Apollo Theatre (Oberlin, Ohio)

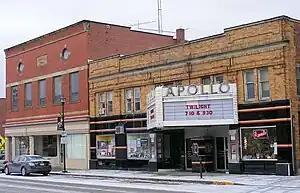
The Apollo Theatre undergoing renovation in 2008.

The Apollo Theatre was purchased by a wholly owned subsidiary of Oberlin College in February 2009. Two public meetings were held by the college to discuss future renovations and plans for the theater. Around the same time, a coalition of townspeople and college students formed Mission Apollo, a group that encouraged the college to maintain the single-screen theater and preserve the existing façade, marquee and interior.